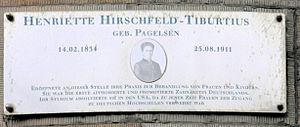
L’histoire de la médecine dentaire est une partie de l'histoire de la médecine, et l'étude des développements historiques de la médecine dentaire, y compris des biographies des personnes qui ont influencé la médecine dentaire de leur temps. Cette histoire s'étend très loin dans le passé. Ainsi, au Danemark, la preuve de l'ouverture d'une molaire remonte au néolithique. Le traitement conservatoire des dents chez les anciens paysans du Pakistan a pu être prouvé dans l'intervalle de 7 000 à 5 500 ans av. J.C, et ce avec l'intention de « réparer » les dents, et éventuellement même de combler les cavités. Depuis les Sumériens, on a cru jusqu'aux temps modernes qu'un ver dans la dent était responsable de la carie. Les premiers travaux sur la technique dentaire ont été faits au milieu du Iᵉʳ millénaire av. J.-C. par les Étrusques et les Phéniciens. L'influence des savants romains et grecs a été déterminante au Moyen Âge tant dans le monde chrétien que dans le monde arabe.